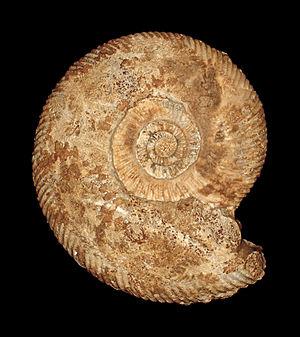
Un spécimen de Parkinsonia parkinsoni, une ammonite de la famille des Parkinsoniidae. Diamètre 14,5